Thomas Dunlap School

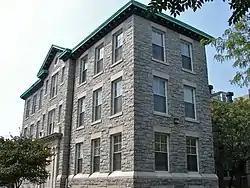
Thomas Dunlap School, September 2010

Thomas Dunlap School is a historic, former American school building in the Haddington neighborhood of Philadelphia, Pennsylvania.